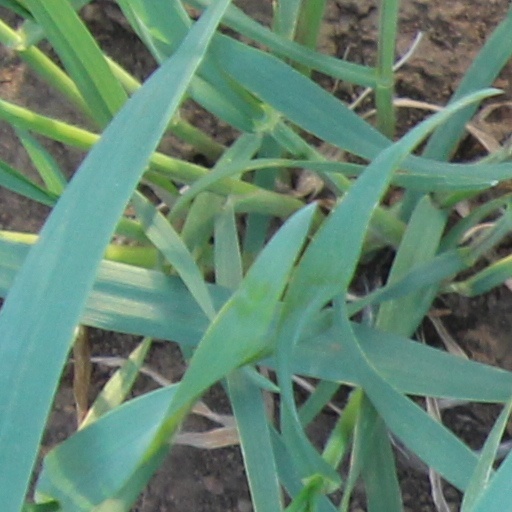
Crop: wheat